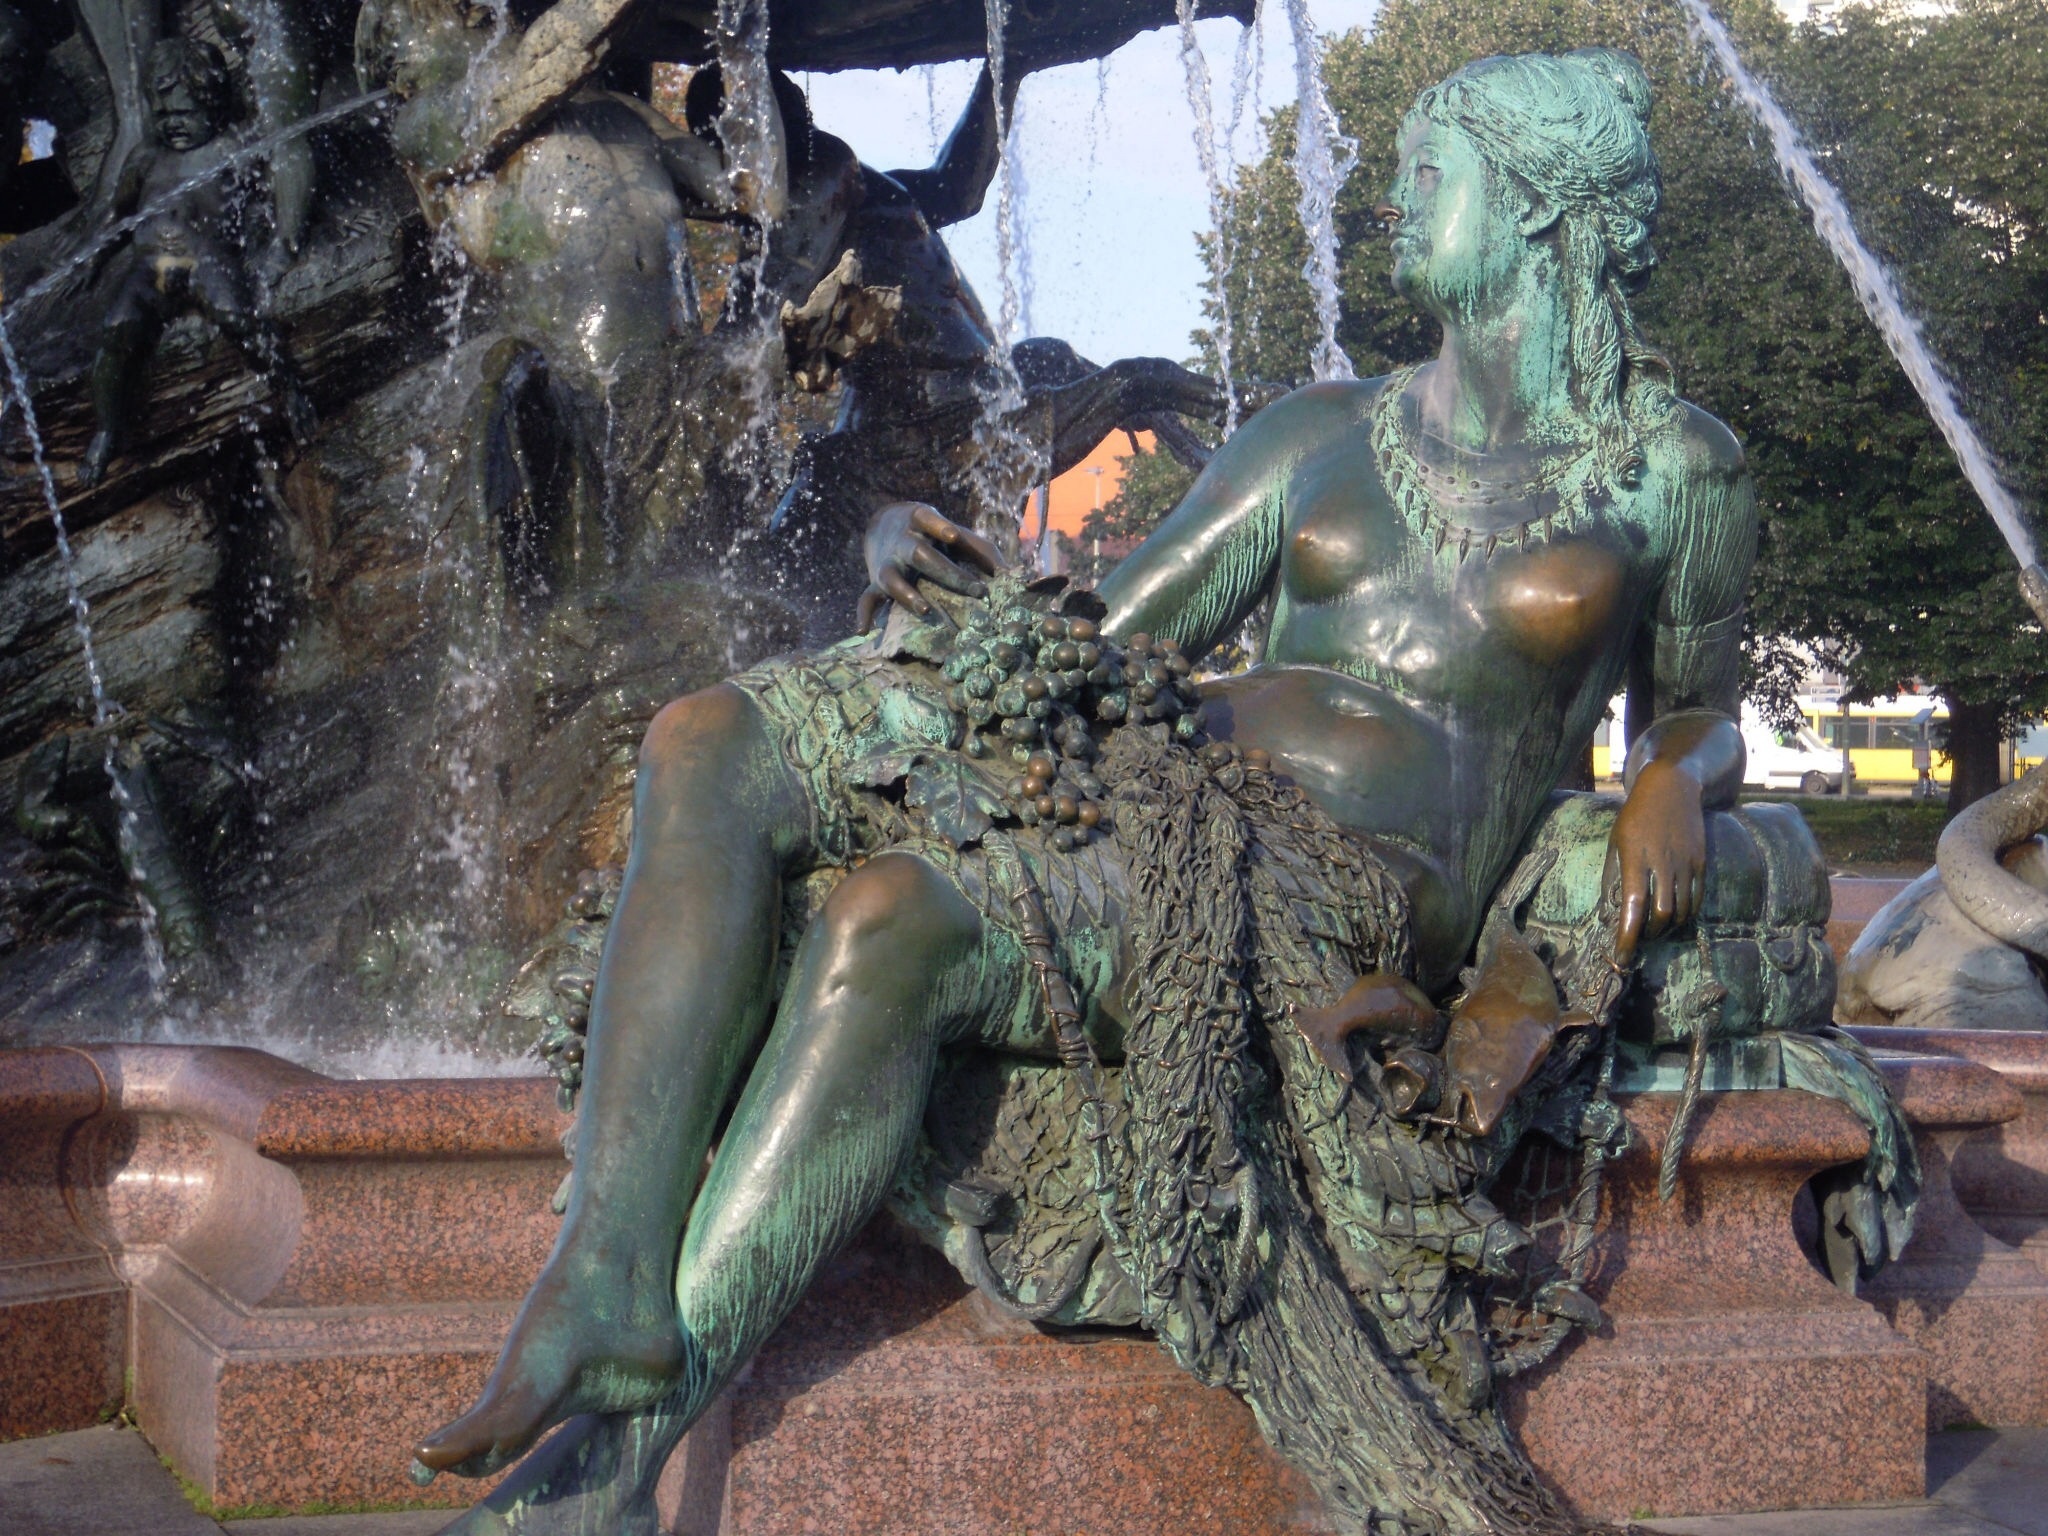
city, statue, soldier, sculpture, art, fountain, berlin, screenshot, mythology, alexanderplatz